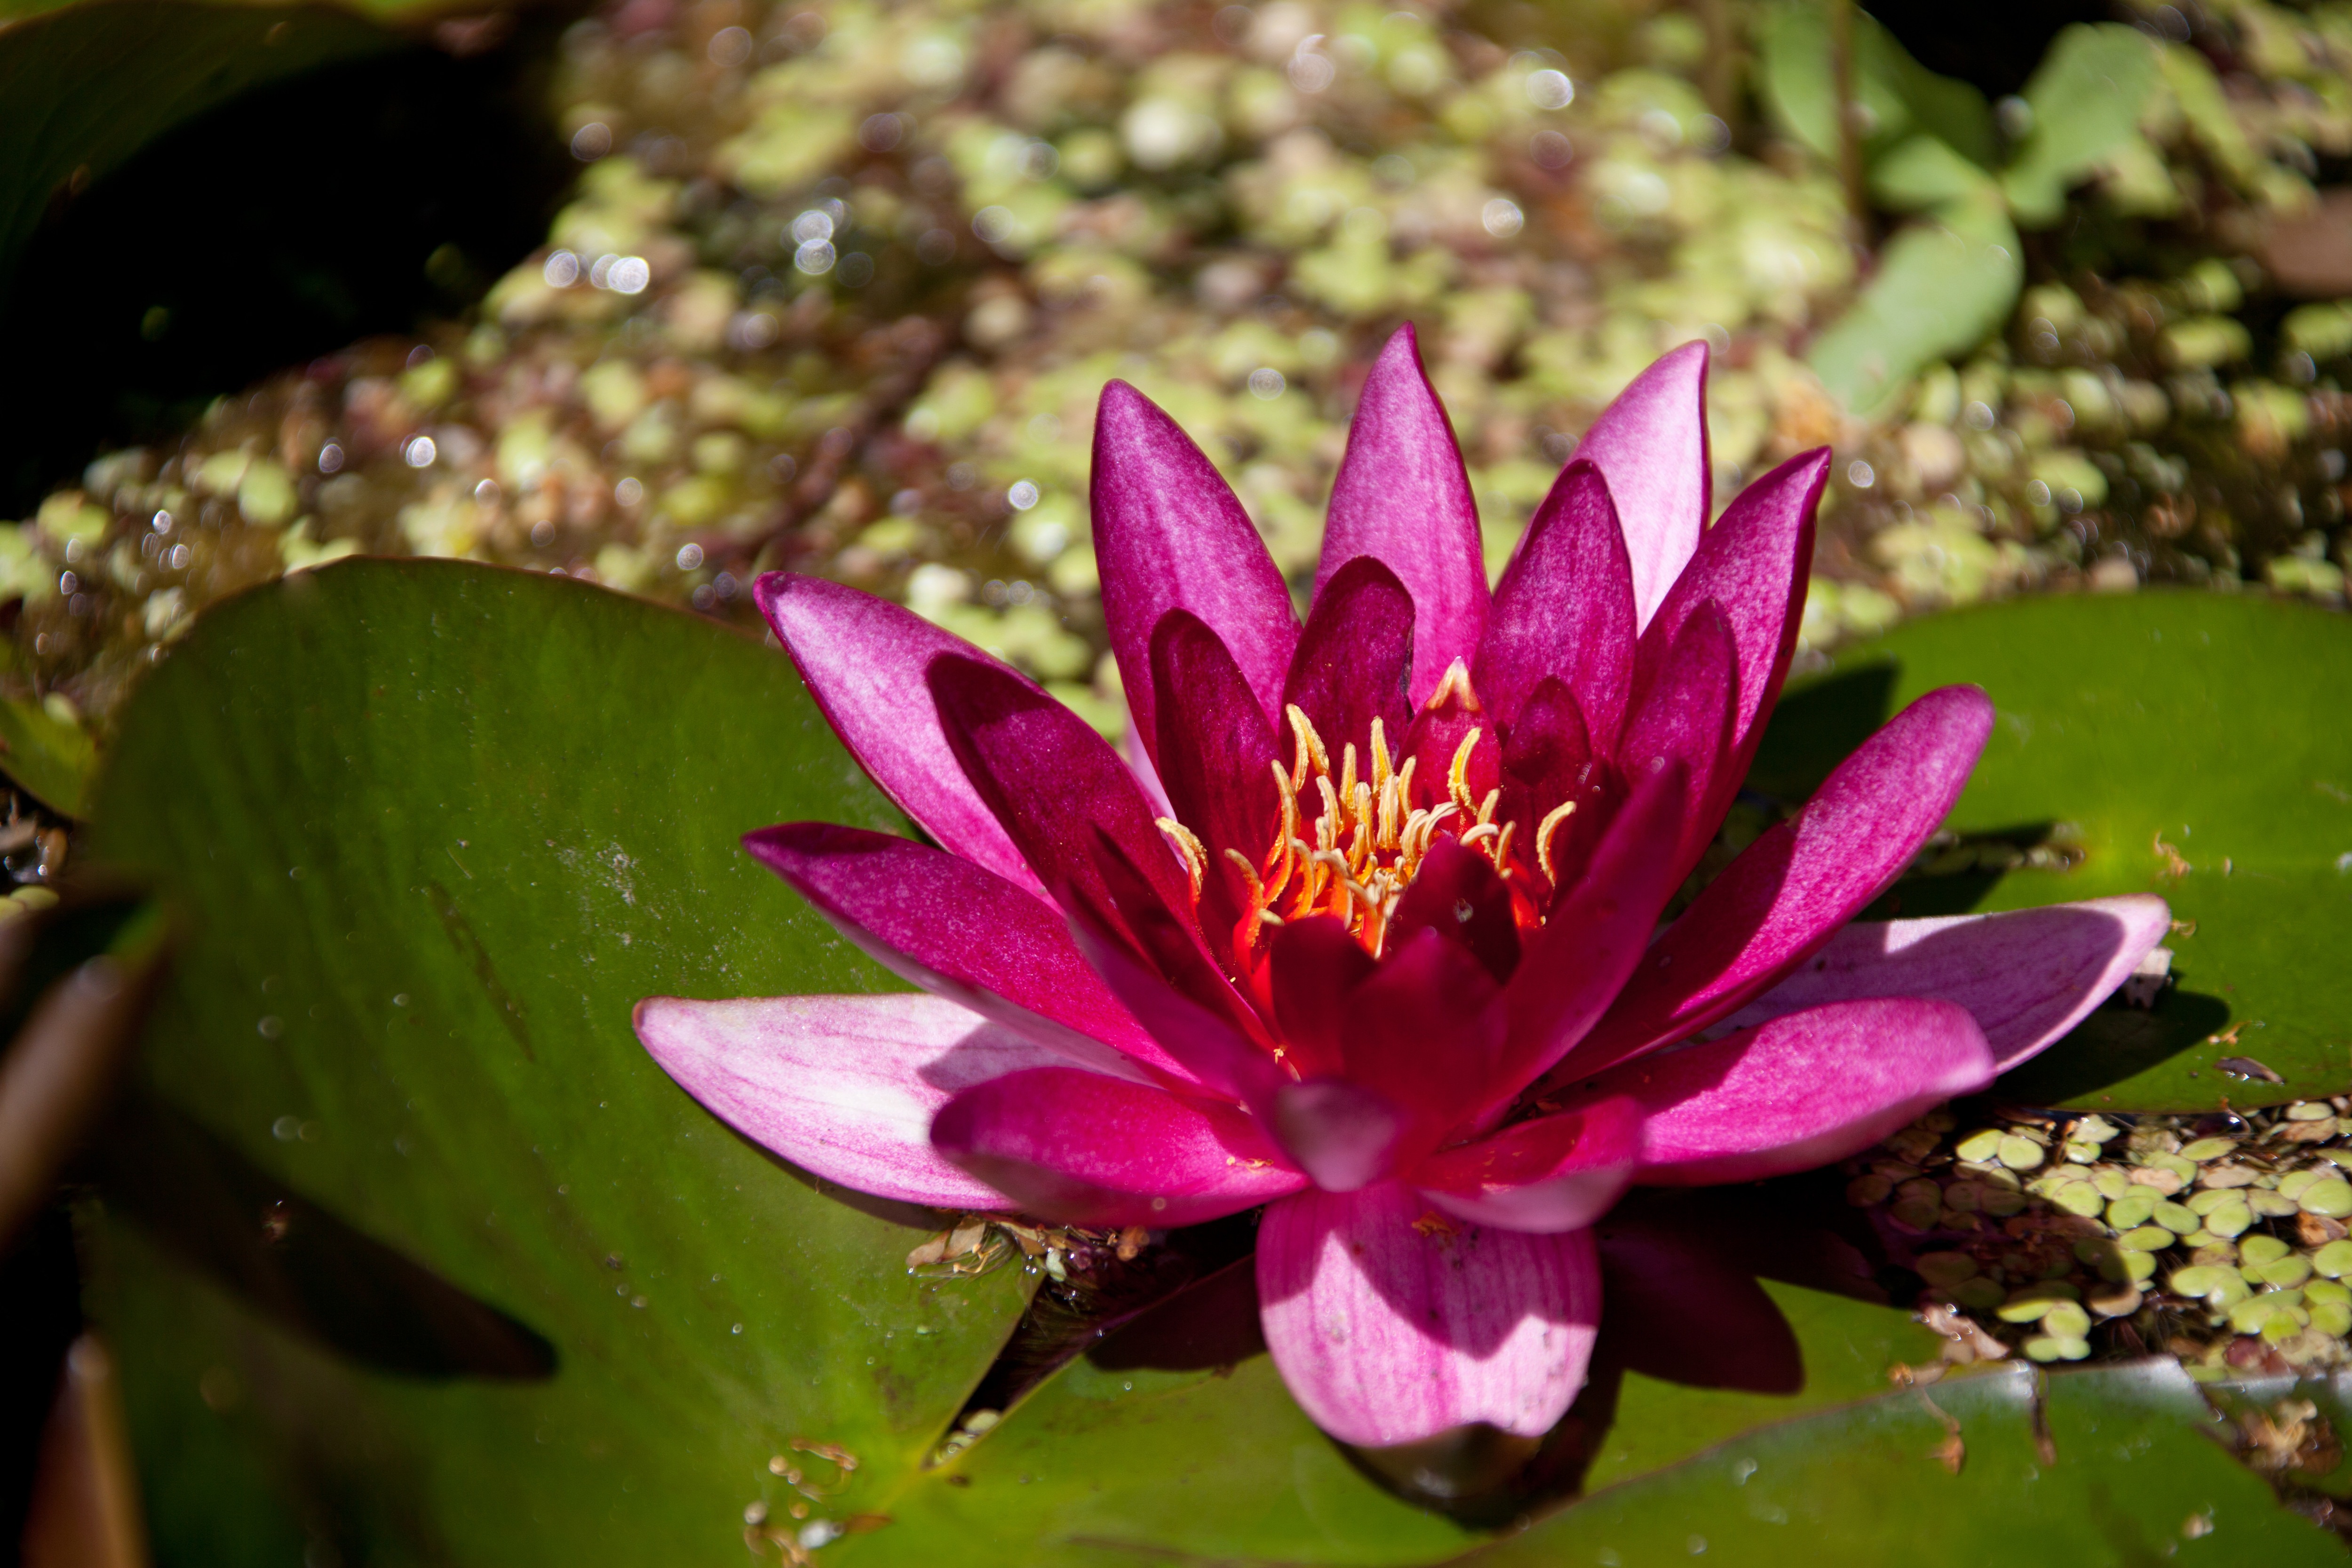
water, nature, blossom, plant, leaf, flower, purple, petal, bloom, lake, floral, pond, botany, aquatic, garden, pink, sacred lotus, aquatic plant, flora, wildflower, leaves, single, petals, lotus, lily, macro photography, flowering plant, land plant, lotus family, proteales